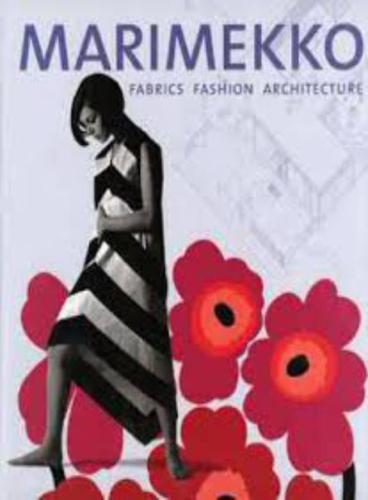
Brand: marimekko
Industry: Necessities